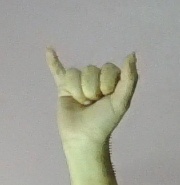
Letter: ya